Central Avenue (Los Angeles)

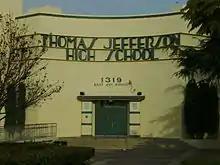
Front entrance to Jefferson High School

In the 1200 block of Central Avenue is the 1930s era Streamline Modern Los Angeles bottling plant of the Coca-Cola company, designed to resemble an ocean liner, complete with porthole windows and metal-railed catwalks. It was declared Los Angeles Historic-cultural Monument #138 in 1975.